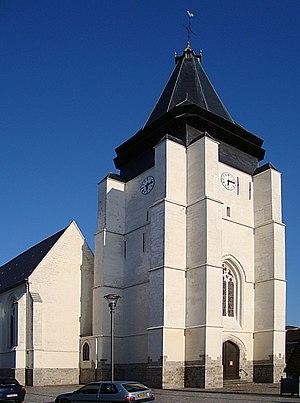
L'église Saint-Vincent de Marcq-en-Barœul. Dédiée à Saint-Vincent de Saragosse, elle a été édifiée en 1516 sur des fondations du XIIe siècle. Elle comporte 3 nefs en pierre bleues de Tournai et pierres blanches de Lezennes.
Cet article recense une partie des monuments historiques du Nord, en France.
Liste des églises-halles ou hallekerques du Nord et du Pas-de-Calais, des anciens comtés d'Artois de Flandre et de Hainaut.